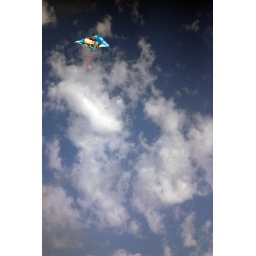
kitty in the sky